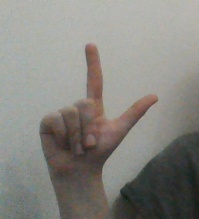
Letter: laam